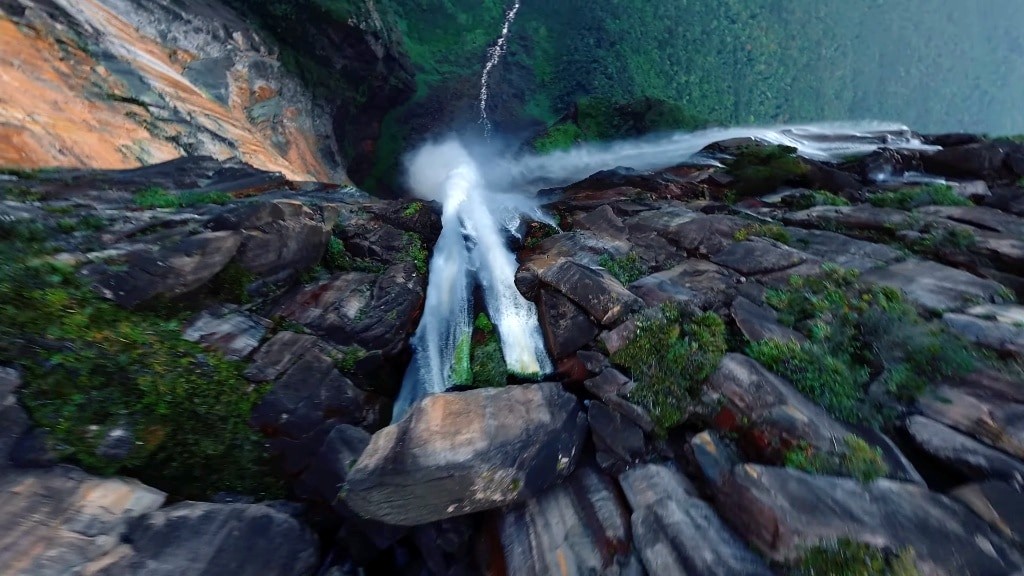
Landmark: Angel Falls